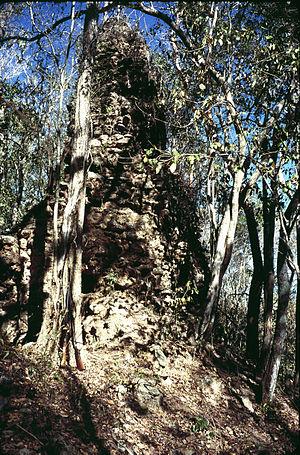
Cette liste des sites mayas est une liste alphabétique répertoriant un nombre significatif de sites archéologiques associés à la civilisation maya de la Mésoamérique.